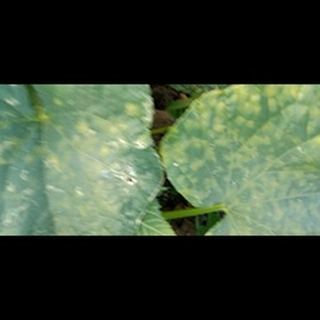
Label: diseased_cucumber